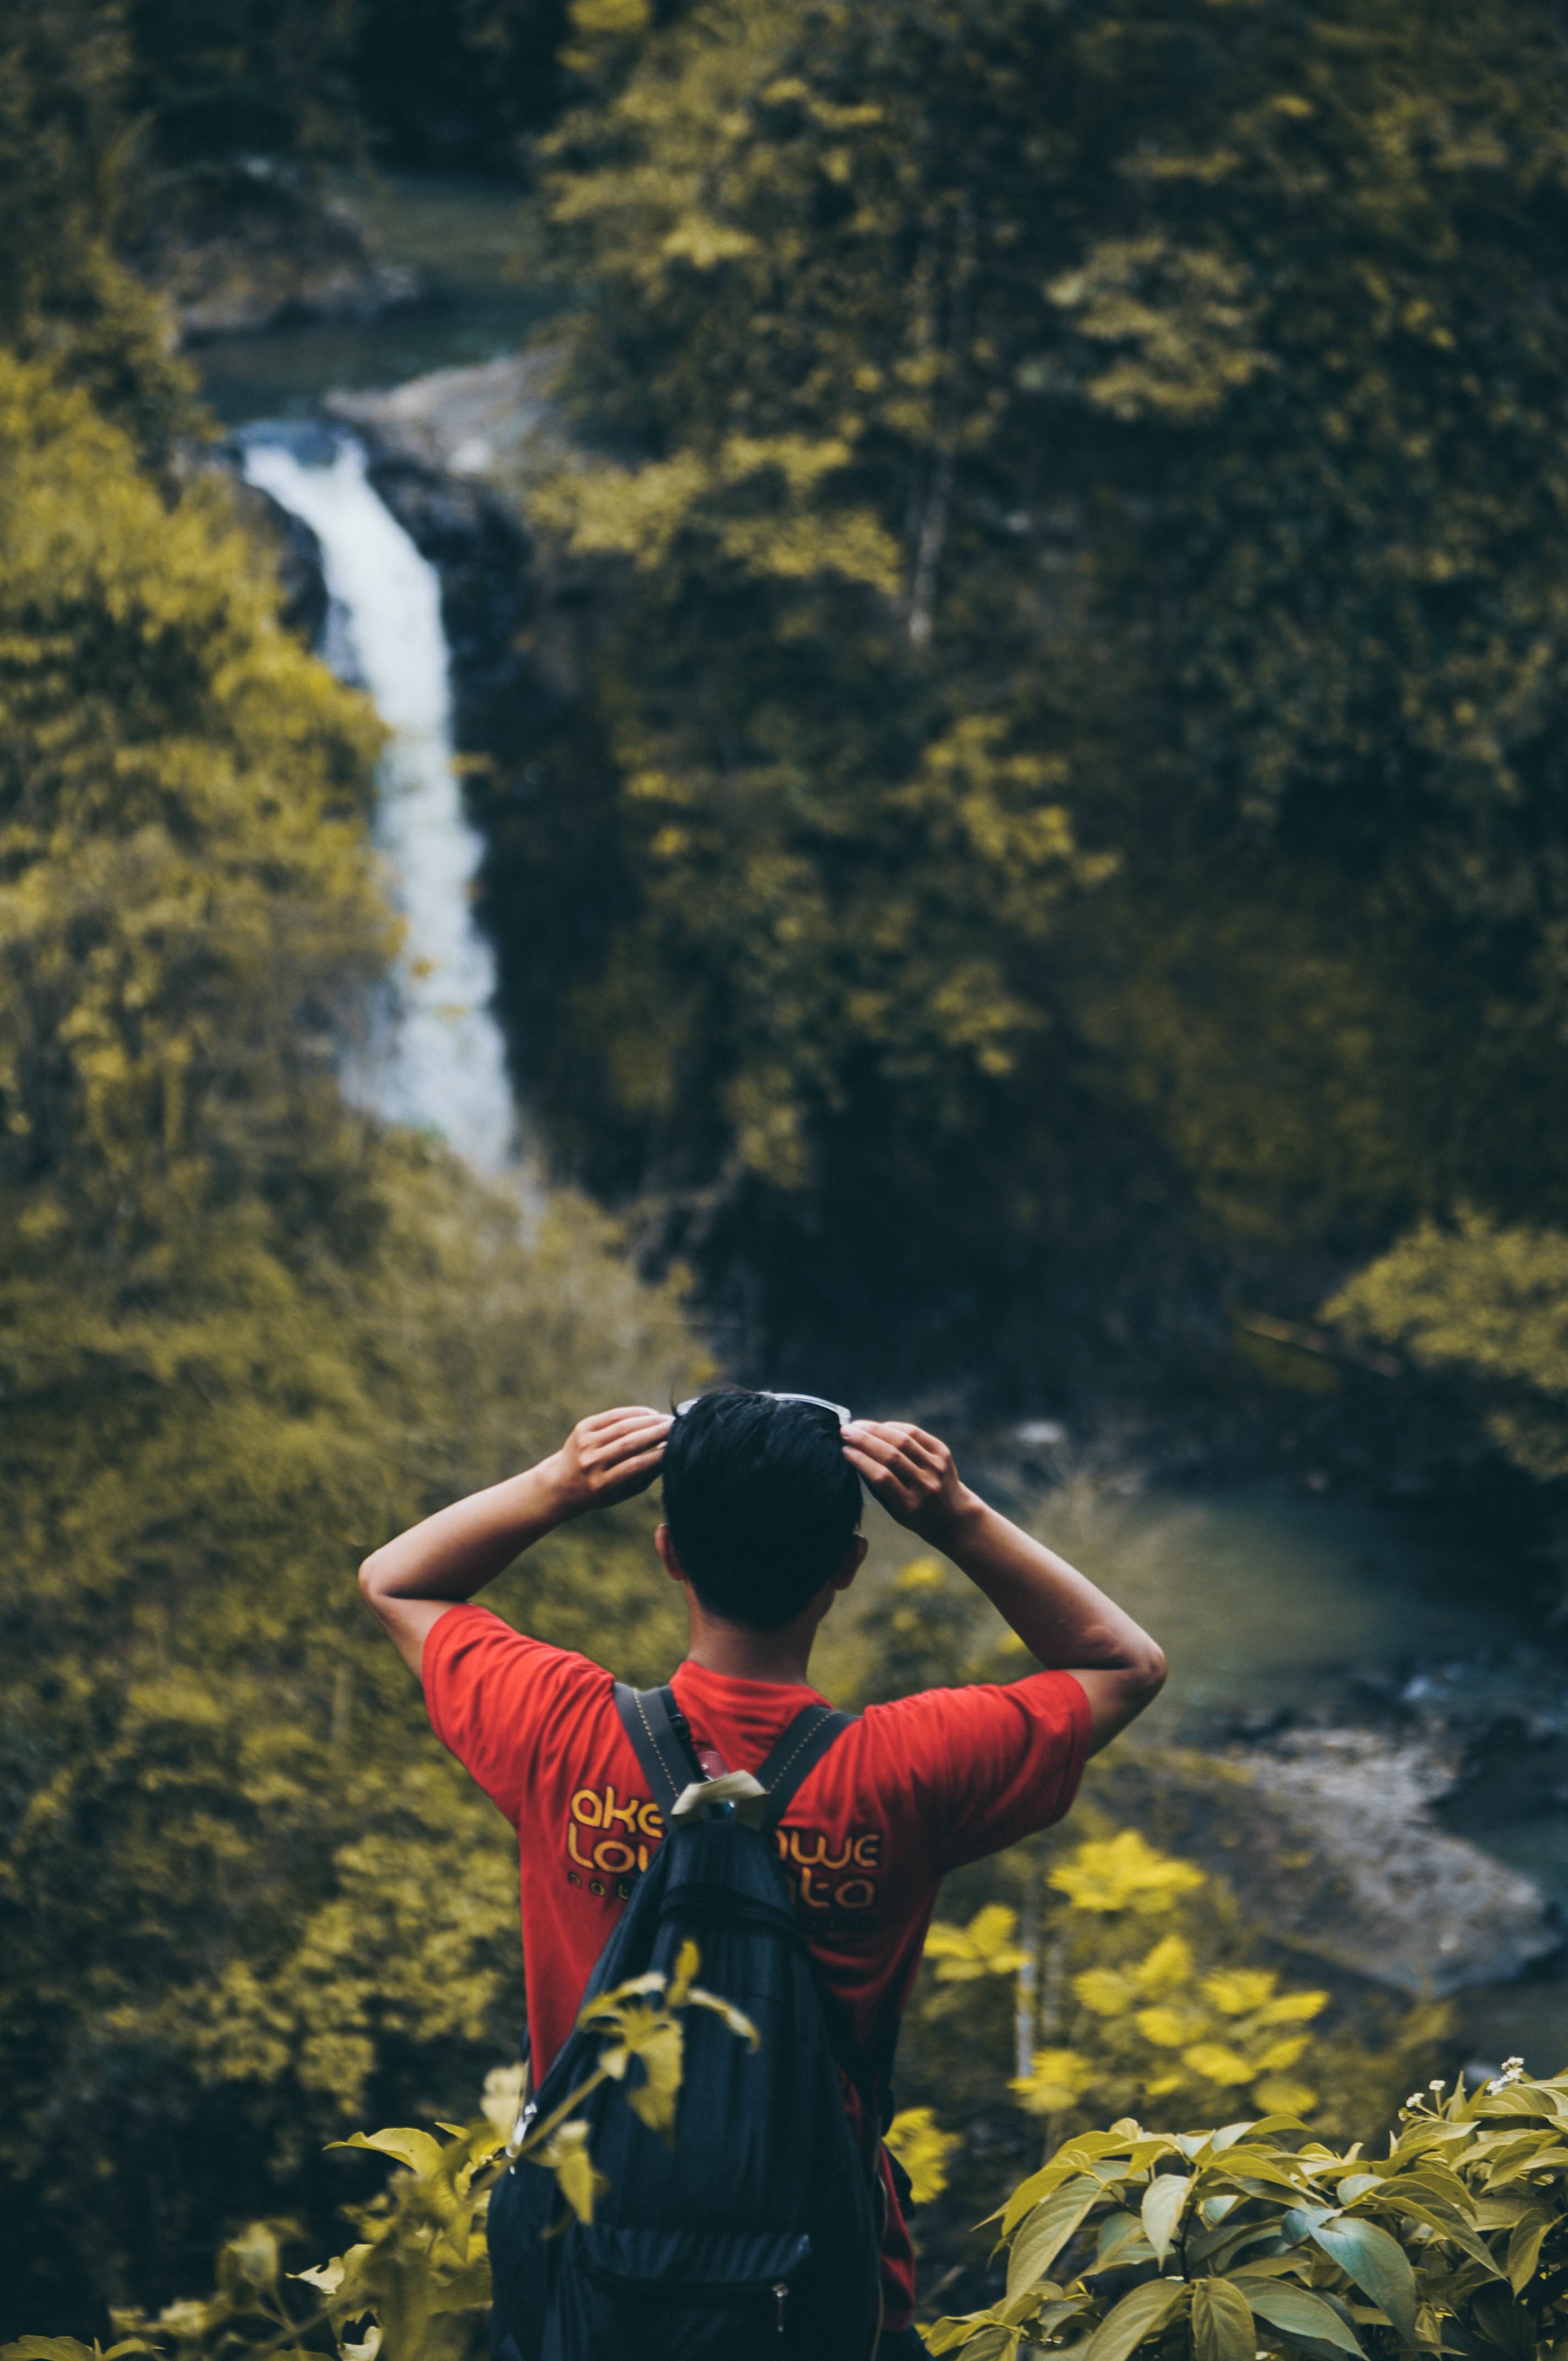
water, nature, sunlight, reflection, autumn, extreme sport